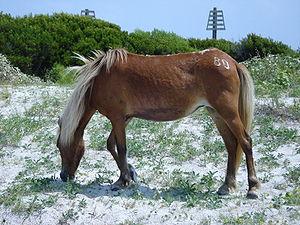
Les chevaux des Outer Banks forment une population de chevaux sauvages vivant sur les îles-barrières des Outer Banks, en Caroline du Nord. Ils sont petits, robustes, et dotés d'un tempérament docile. Issus d'animaux espagnols domestiques et probablement amenés dans les Amériques au XVIᵉ siècle, leurs ancêtres sont peut-être redevenus sauvages après avoir survécu à des naufrages, ou simplement après avoir été abandonnés sur les îles de l'une des expéditions d'exploration dirigées par Lucas Vázquez de Ayllón ou Richard Grenville. Les populations se trouvent sur l'île d'Ocracoke, Shackleford Banks, Currituck Banks, et dans le Rachel Carson Estuarine Sanctuary.